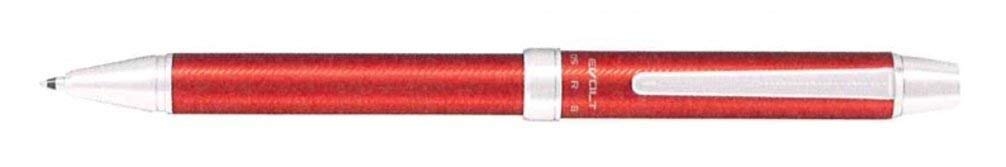
Pilot Two Plus One Evolt Herringbone Red Multi-Function Pen Bthe150R-Hr
Discover the seamless writing experience with the Pilot Two Plus One Evolt Herringbone Red Multi-Function Pen Bthe150R-Hr. Perfect for multitaskers, this elegant pen combines two inks and a mechanical pencil in one sleek design. Experience the joy of smooth writing and precise drawing.
Brand: Pilot
Category: Office Supplies > Office Instruments > Writing & Drawing Instruments > Multifunction Writing Instruments